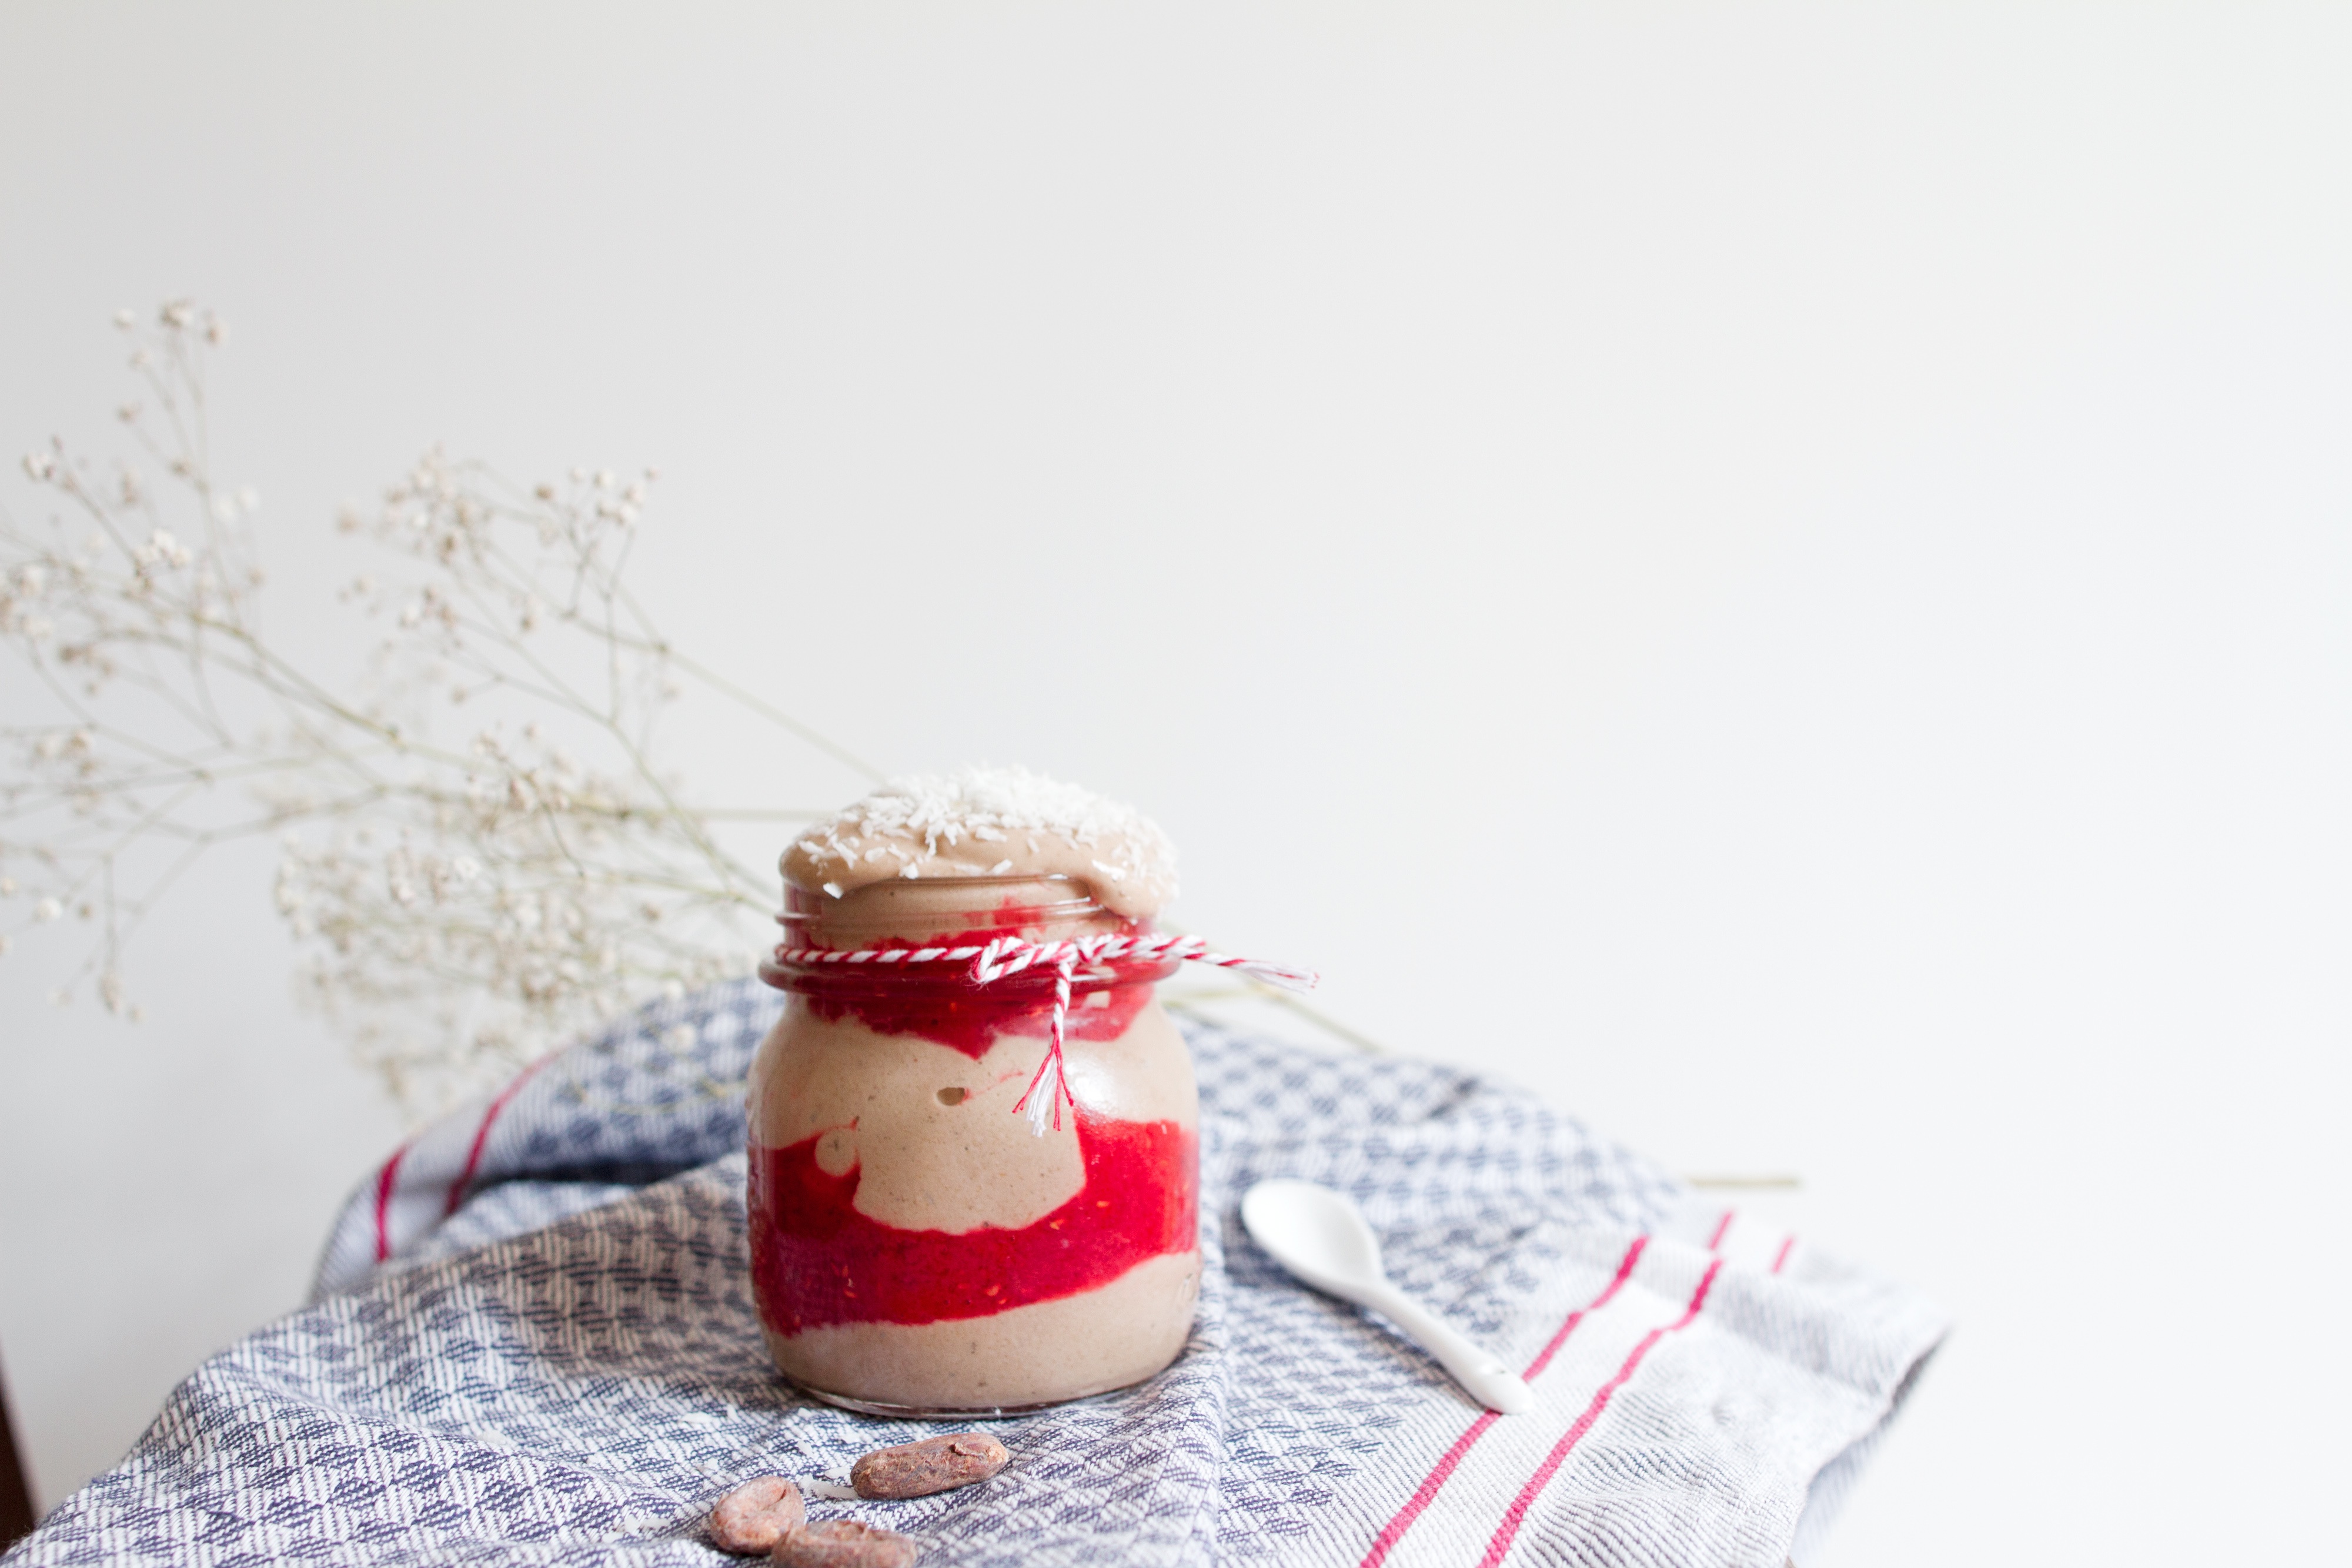
hand, pink, art